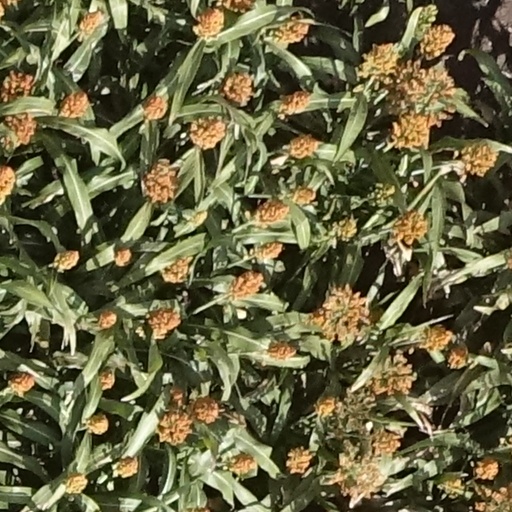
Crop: sorghum